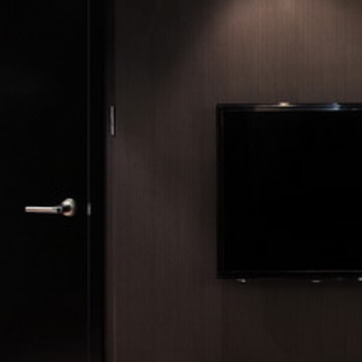
Material: painted